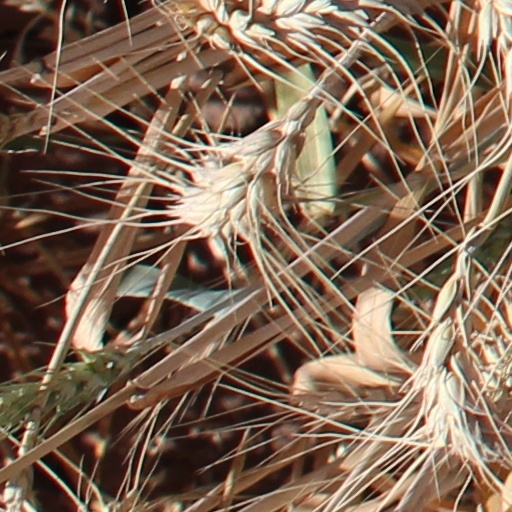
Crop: wheat